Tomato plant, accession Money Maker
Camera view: horizontal (90 deg, fisheye); turntable rotation: 330 degrees
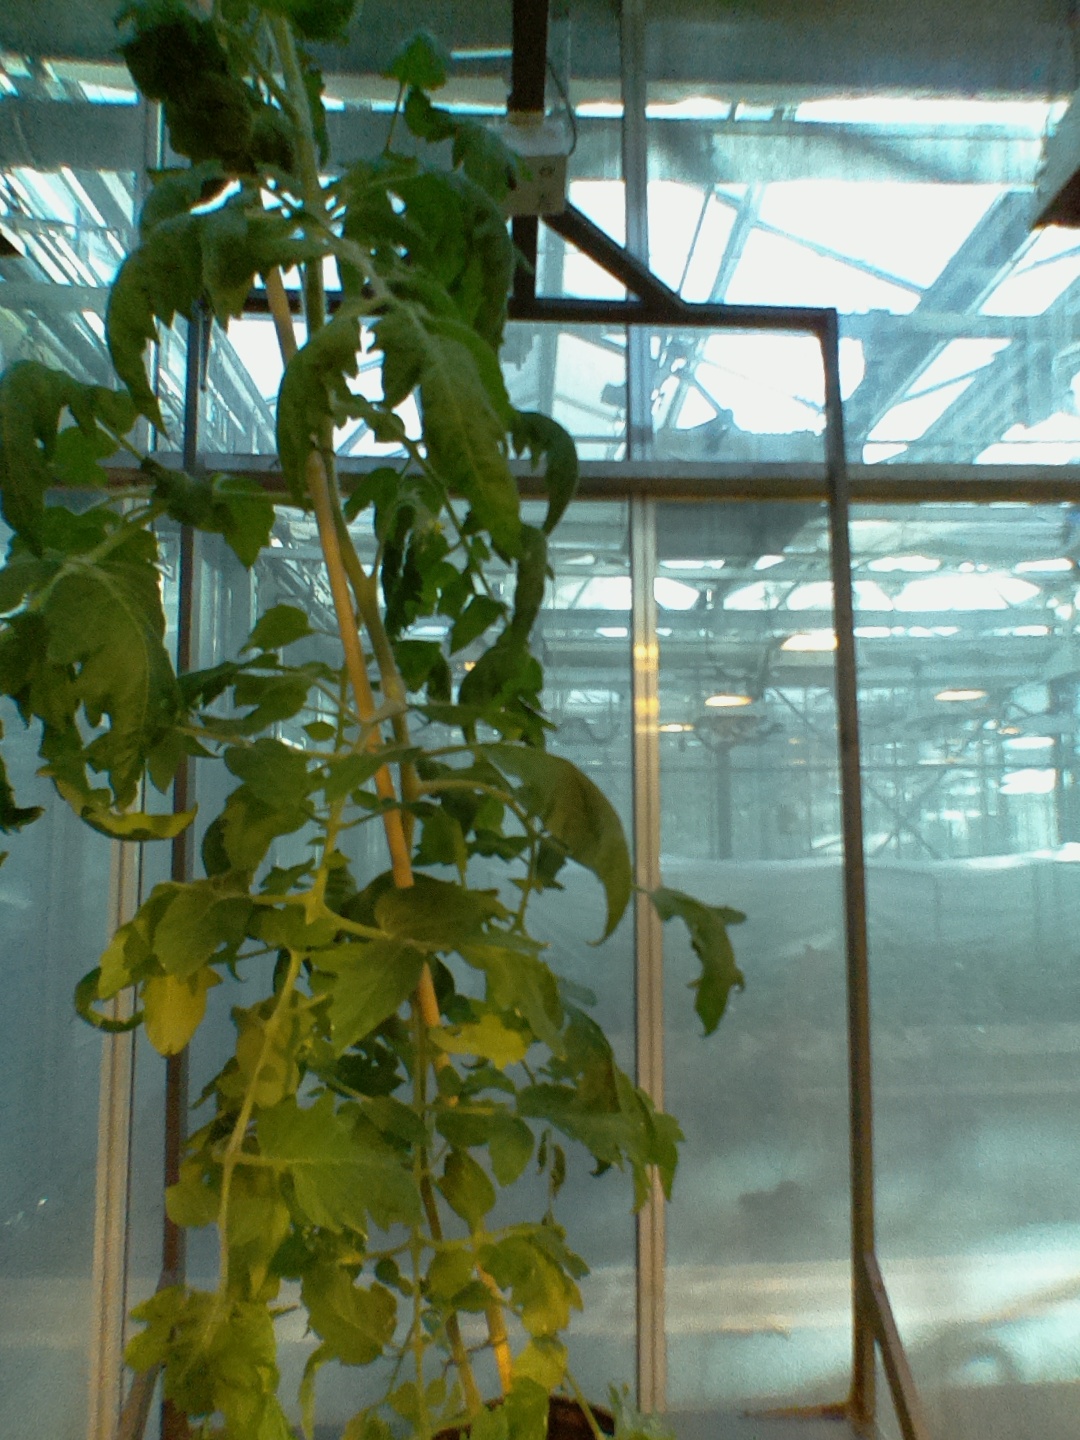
BBCH growth stage 67: Full flowering, 70%-80% of flowers open, more petals falling